Valley View (Romney, West Virginia)

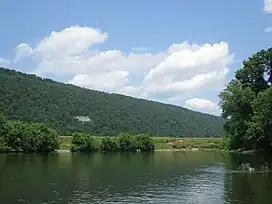
Mill Creek Mountain, seen from the South Branch Potomac River south of Valley View Island

The Valley View house is about northwest of downtown Romney, atop a promontory (known locally as the Yellow Banks) where Depot Valley joins the South Branch Potomac River valley. Depot Valley runs from West Sioux Lane in Romney to Valley View, and an unnamed tributary of Big Run flows north along its bottom. Depot Valley Road parallels the stream.